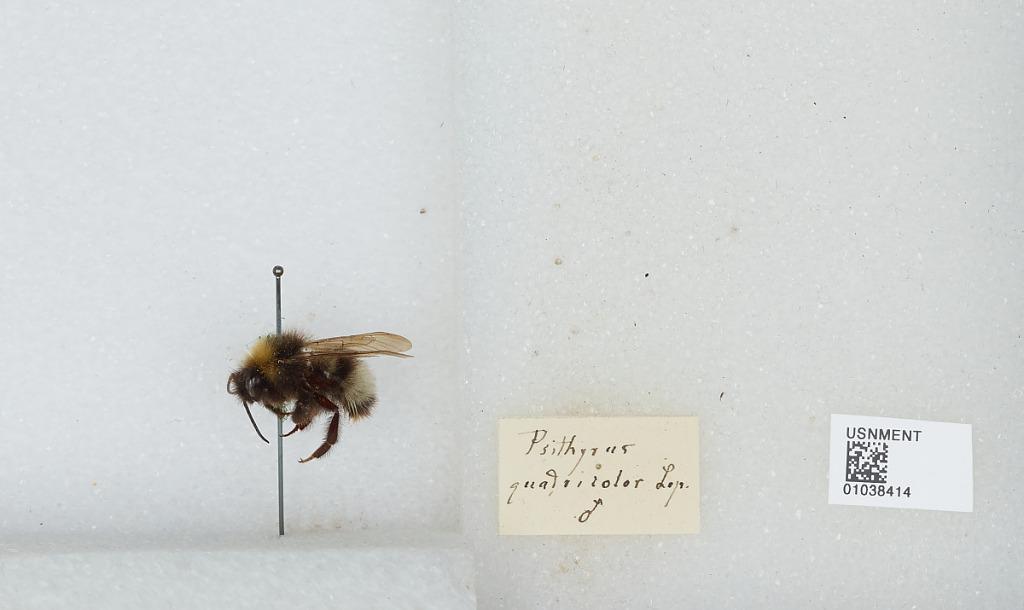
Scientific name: Bombus (Psithyrus) sylvestris (Lepeletier)